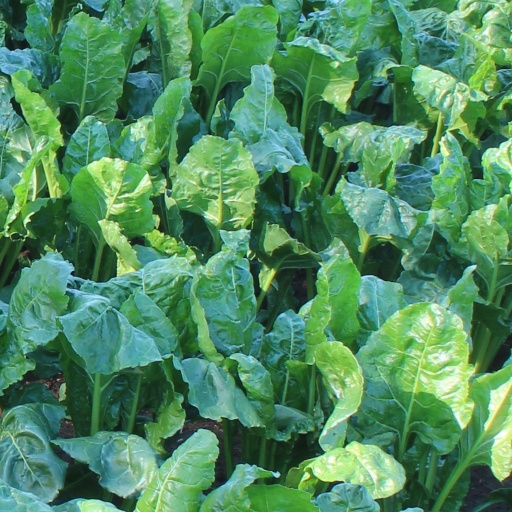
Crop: sugar beet